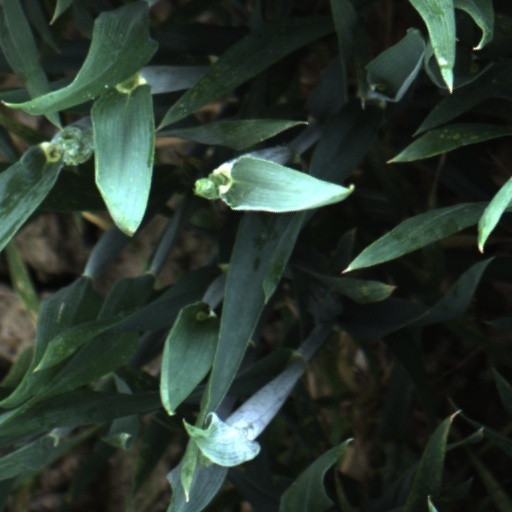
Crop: wheat